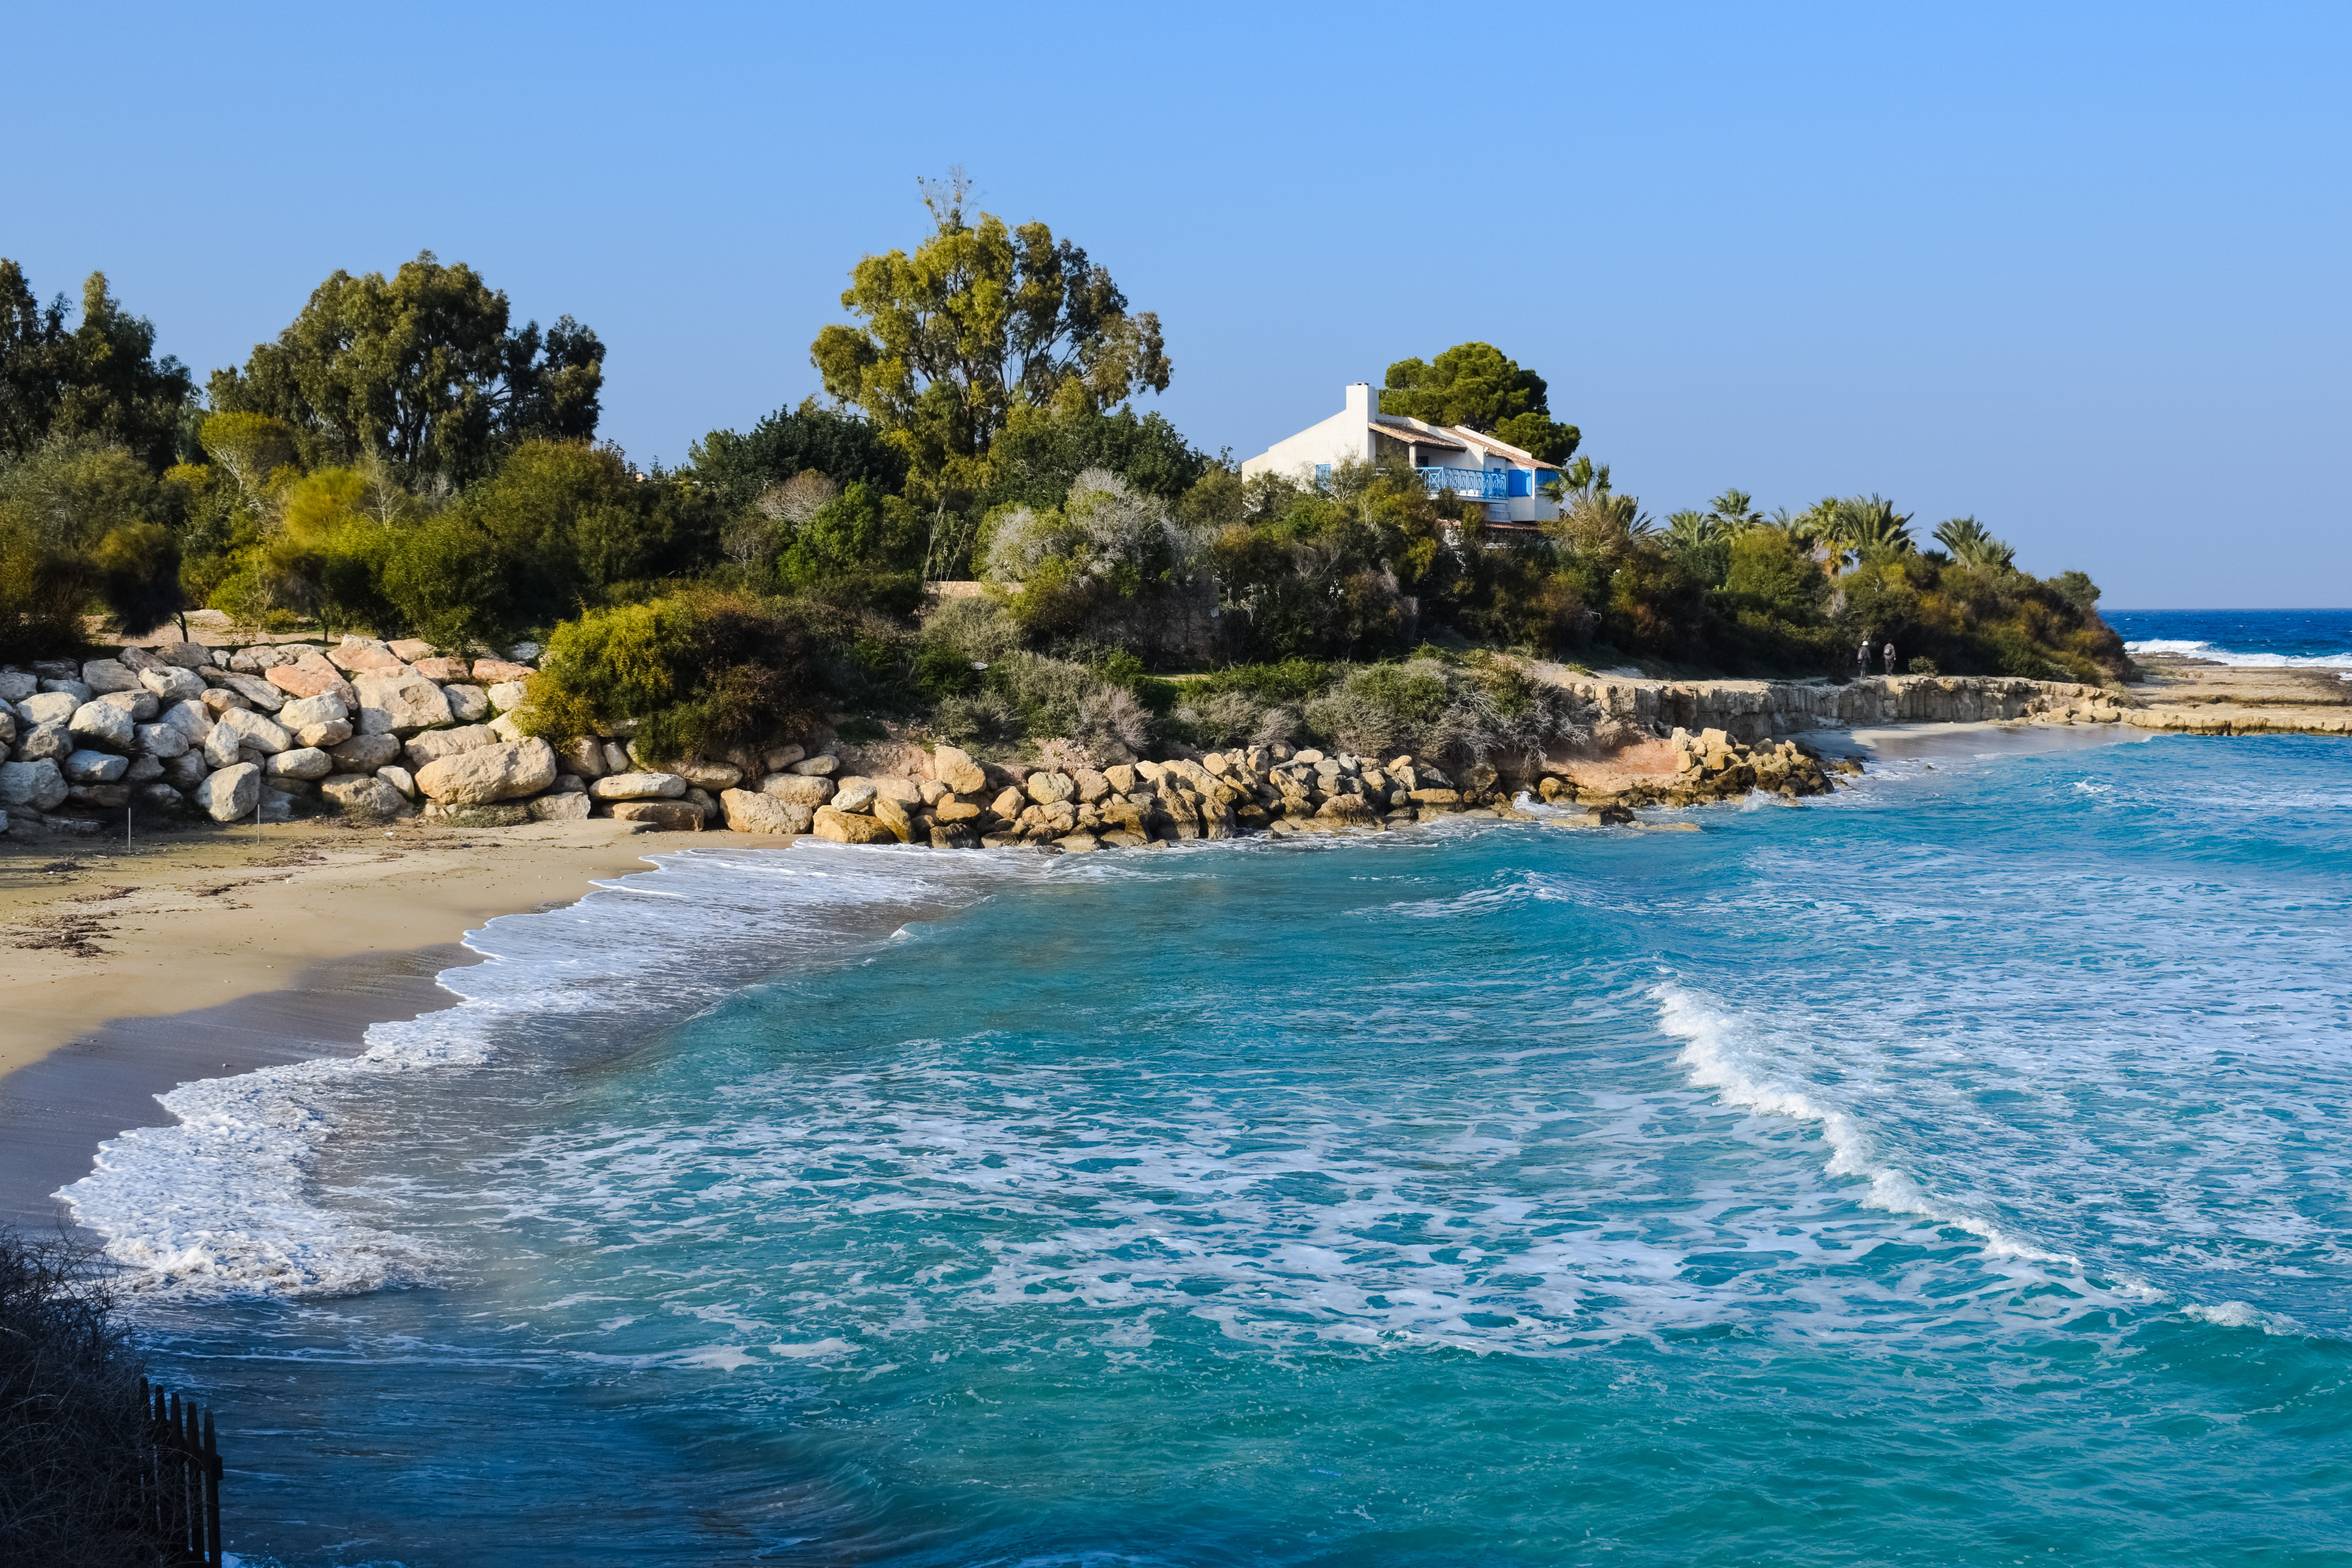
beach, landscape, sea, coast, ocean, villa, shore, vacation, coastline, cove, mediterranean, scenic, scenery, lagoon, bay, island, tourism, body of water, waves, picturesque, caribbean, cyprus, cape, islet, landform, protaras